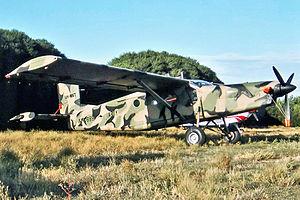
Le Pilatus PC-6 Porter est un avion utilitaire monomoteur à décollage et atterrissage court à ailes hautes conçu par l'avionneur suisse Pilatus Aircraft. Produit soit avec un moteur à pistons, soit avec un turbopropulseur, il a effectué son premier vol en 1959 et a été fabriqué sous licence par Fairchild Hiller aux États-Unis. Après 597 appareils construits en six décennies, Pilatus a arrêté sa production en 2019.